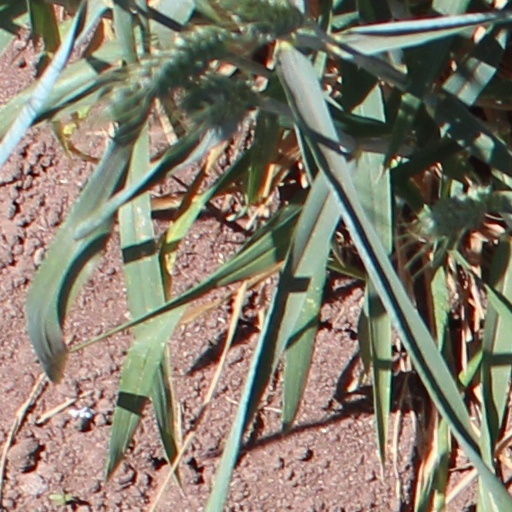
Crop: wheat